Albanian Regiment (France)

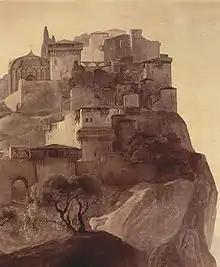
Depiction of the fortress of Parga, from a painting by Francesco Hayez (1791–1882)

In the meantime, two companies of the Regiment had been deployed in Parga, defending the exclave against Ali Pasha's forces, along with a small number of French and Italian regulars and a local militia, all under the command of Colonel Nicole Papas Oglou, the former commander of the . Despite some successes in skirmishes around the town, by the end of 1813 the Pasha's men had reduced the defenders to the town itself, while British ships blockaded it from the sea, giving rise to hardship and dissension among the defenders during the first months of 1814, especially once the French and Italians withdrew to the town's fortress and left the native troops outside.